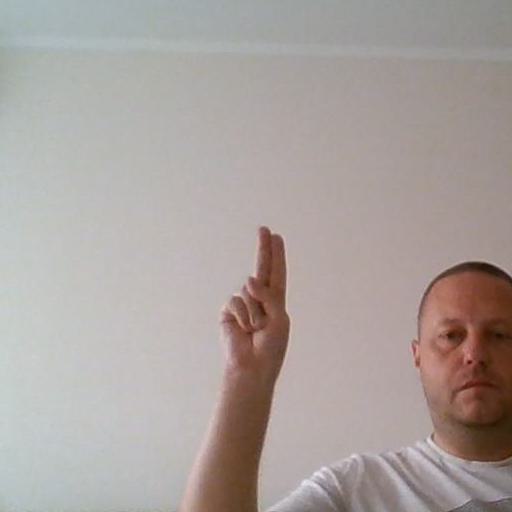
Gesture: two_up